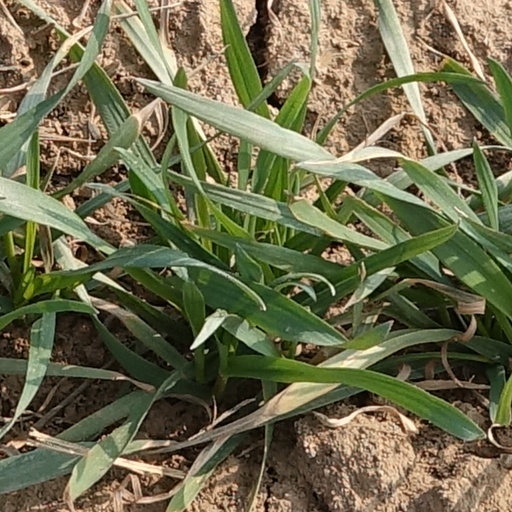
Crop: wheat